Urse d'Abetot

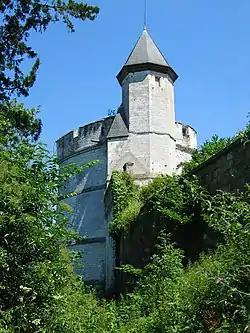
A photograph of Château de Tancarville

On 5 January 1066 Edward the Confessor, King of England, died. Edward's lack of children meant there was no clear legitimate successor, leading eventually to a succession dispute. Some medieval writers state that shortly before Edward's death he named his brother-in-law, Harold Godwinson, Earl of Wessex, as his heir. Others claim that Edward had promised the throne to his cousin, William, Duke of Normandy, a powerful autonomous ruler in northern France. Harold, the most powerful English noble, took the initiative and was crowned king on 6 January. William, lacking Harold's proximity to the centres of English royal government, gathered troops and prepared an invasion fleet. He invaded England in October and subsequently defeated and killed Harold at the Battle of Hastings on 14 October 1066. William was crowned on Christmas Day at Westminster, becoming William I.